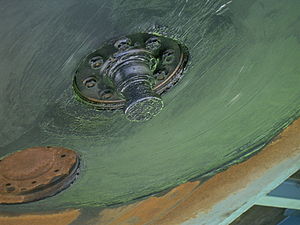
Togulykken på Storebæltsbroen 2019 / Årsagen
Kongetap, en af elementerne der blev undersøgt.
Togulykken på Storebæltsbroen skete onsdag den 2. januar 2019 kort efter kl. 07:30 på Storebæltsforbindelsens vestbro mellem Sprogø og Fyn. Otte passagerer blev dræbt, og 18 blev kvæstet, da den forreste del af et lyntog på vej mod København med 134 personer ombord blev ramt af en løsrevet transporttrailer fra et modkørende godstog. Togulykken var den mest alvorlige i Danmark i 30 år.